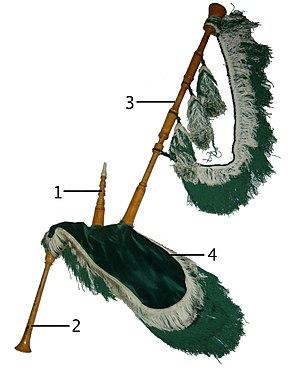
La gaïta ou gaida est un instrument de musique à vent, plus précisément une cornemuse ayant généralement un seul bourdon dont il existe plusieurs variantes en Europe, et en Amérique latine.